Cowan–Reines neutrino experiment

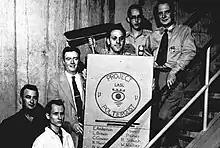
Group portrait of the “Project Poltergeist” team searching for the neutrino; Frederick Reines holds the poster, Clyde Cowan is at far right; Los Alamos Scientific Laboratory, c. 1953

Given the small chance of interaction of a single neutrino with a proton, neutrinos could only be observed using a huge neutrino flux. Beginning in 1951, Cowan and Reines, both then scientists at Los Alamos, New Mexico, initially thought that neutrino bursts from the atomic weapons tests that were then occurring could provide the required flux. For a neutrino source, they proposed using an atomic bomb. Permission for this was obtained from the laboratory director, Norris Bradbury. The plan was to detonate a "20-kiloton nuclear bomb, comparable to that dropped on Hiroshima, Japan". The detector was proposed to be dropped at the moment of explosion into a hole 40 meters from the detonation site "to catch the flux at its maximum"; it was named "El Monstro". They eventually used a nuclear reactor as a source of neutrinos, as advised by Los Alamos physics division leader J.M.B. Kellogg. The reactor had a neutrino flux of neutrinos per second per square centimeter, far higher than any flux attainable from other radioactive sources. The source specifically was beta minus decay from fission products, creating electron antineutrinos, for example in the fission production iodine-131: